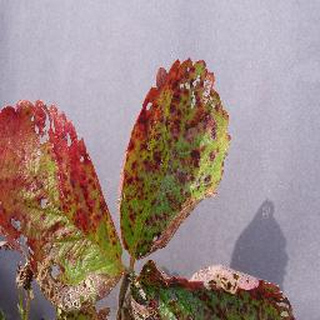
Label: strawberry_leaf_scorch